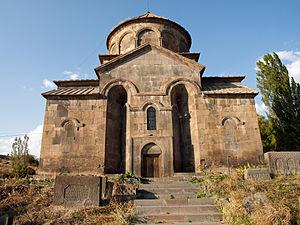
Sisian ou Sissian, anciennement Sisakan, est une ville du marz de Syunik en Arménie, au sud du pays. En 2011, elle compte 16 773 habitants.